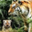
Label: tiger